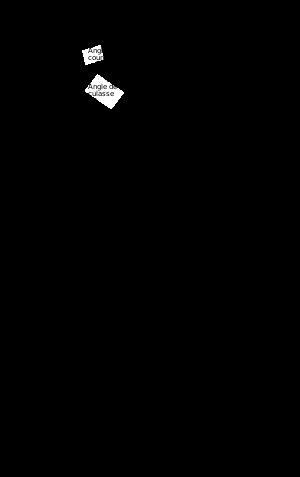
Marcel Tolkowsky, né le 25 décembre 1899 à Anvers et mort le 10 février 1991, est un ingénieur et diamantaire belge.